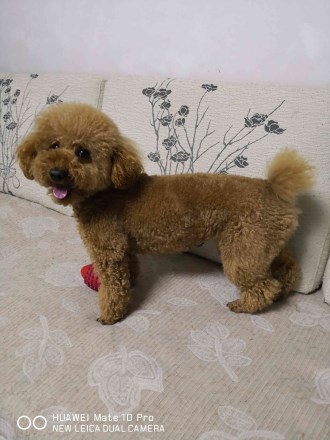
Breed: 7449-n000128-teddy